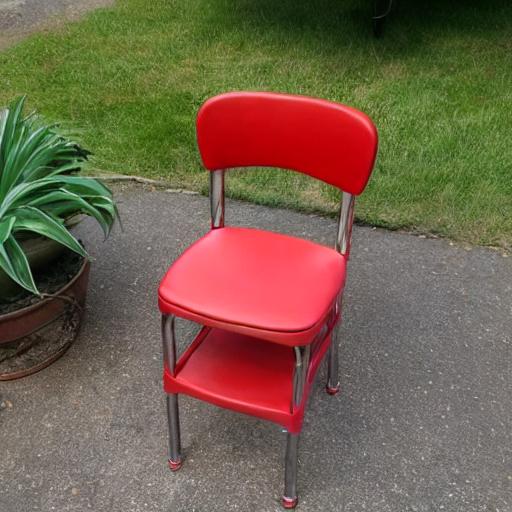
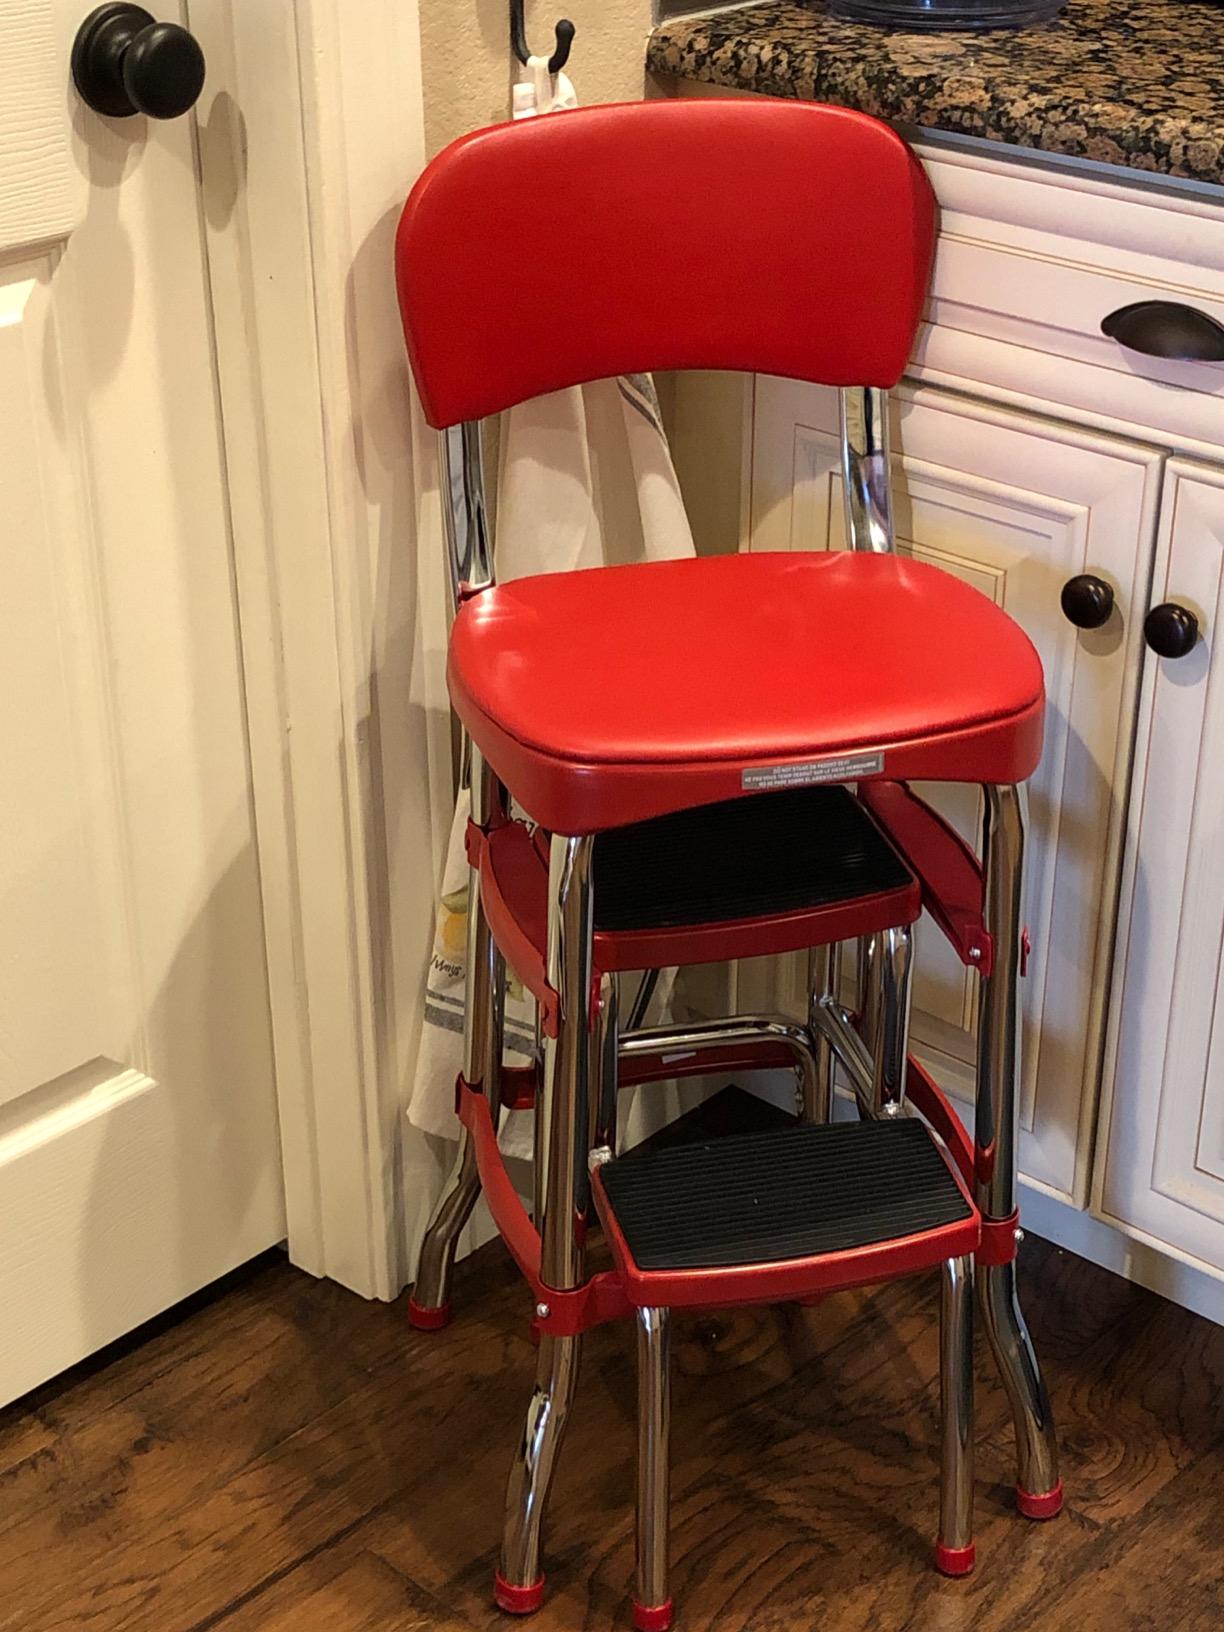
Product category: items_chair
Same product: no